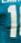
Number: 1